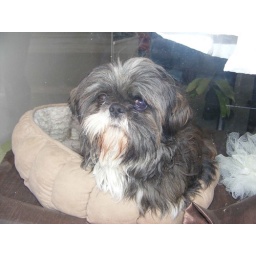
random dog in the window watching passers by in downtown Cumberland